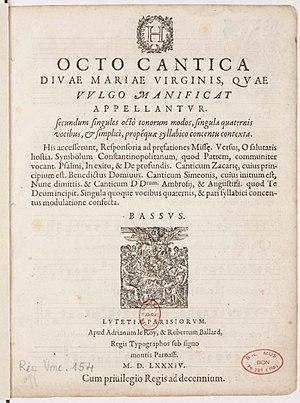
Didier Le Blanc est un compositeur français, actif à Paris vers 1575-1585.